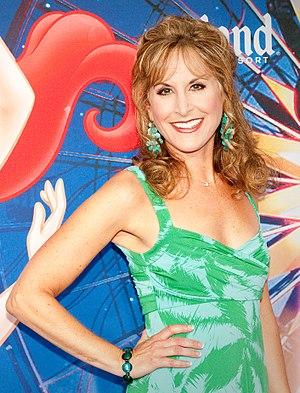
Jodi Benson est une actrice américaine née le 10 octobre 1961 à Rockford, Illinois. Elle est mondialement connue pour être la voix anglophone d'Ariel dans La Petite Sirène.